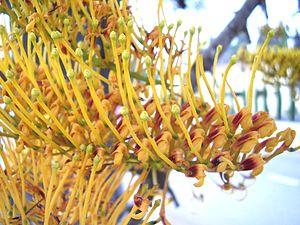
Grevillea robusta, communément appelé le chêne soyeux d'Australie ou chêne gris, est le plus grand représentant du genre Grevillea.